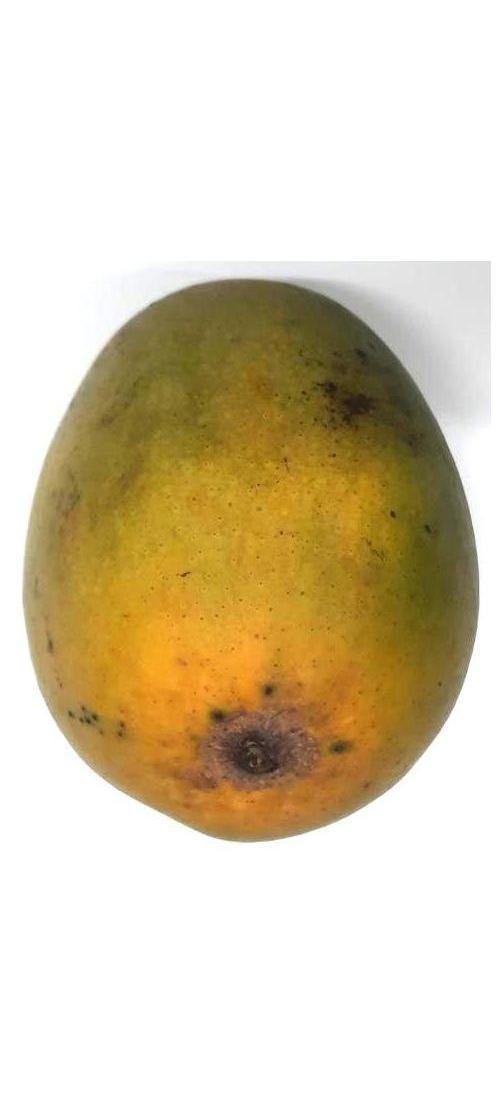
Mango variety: Himsagor